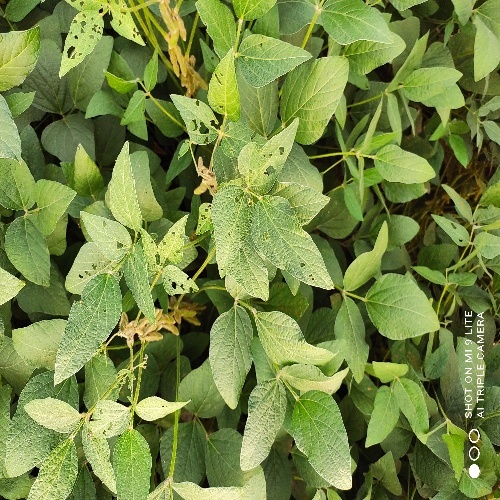
Label: Caterpillar